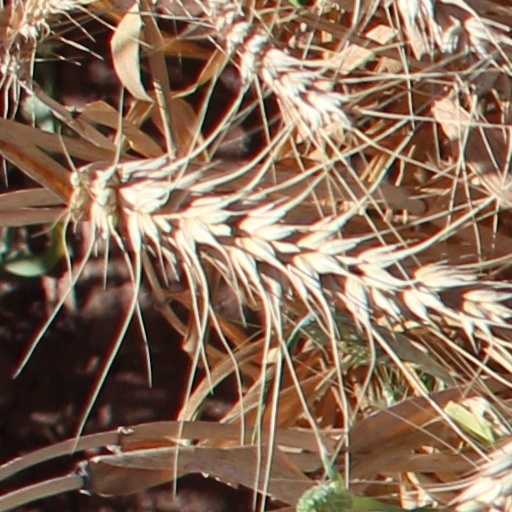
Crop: wheat